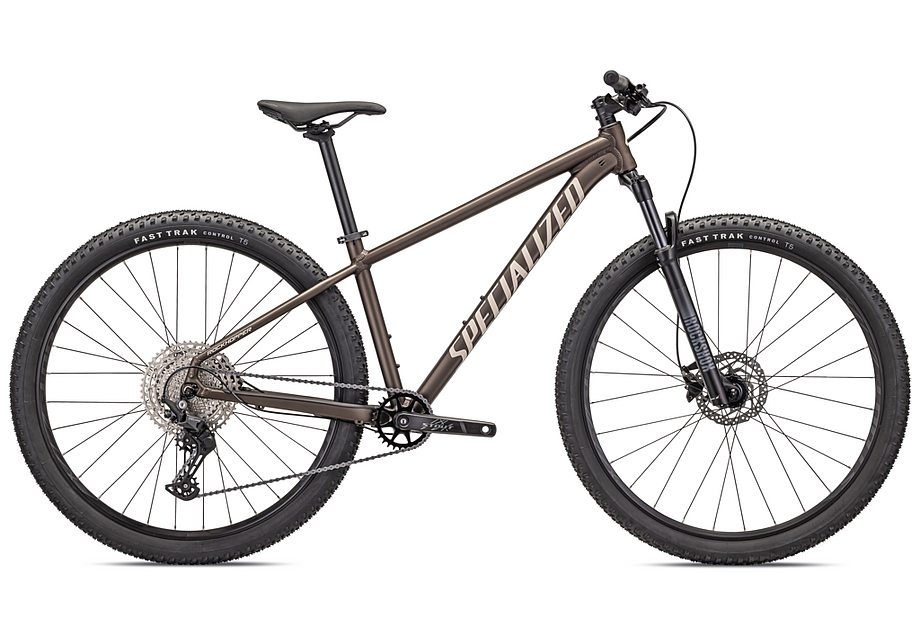
2024 Specialized rockhopper elite 29 bike satin doppio / gloss sand m
.top{margin-bottom:30px;}.top li{margin-left:5%;margin-right:5%;margin-top:10px;line-height:120%;list-style-position:outside;} <p>Yep, we just re-read the spec sheet and still can’t believe it either. The Rockhopper Elite is one helluva lot of bike.</p><p>Air-sprung fork? Let me introduce you to your new friend, Judy. Discerning when it comes to your drivetrain? You’ll find no fault—and no grade too steep—with a wide-range Shimano Deore 1x11 drivetrain. Why stop there? We didn’t, in order to allow you the pleasure of stopping yourself with Shimano’s eager-to-please and oh-so-capable MT200 hydraulic disc brakes.</p><p> Each is impressive in their own right, but the magic really lies in how they all come together into a Rockhopper that serves up singletrack with a nice big side of ‘ Whoah, so that’s what a real bike feels like.’</p> A heart of gold, presented in our lightweight yet durable Premium A1 Aluminum, the Rockhopper&rsquo;s butted aluminum frame features hydroformed top and downtubes in order to keep weight low and strength high, all while providing increased standover clearance, slick internal cable routing and dropper-post compatibility. Keep things simple with a durable 1x11 Shimano Deore drivetrain that offers plenty of range along with a clutch-equipped rear derailleur that keeps your ride quite&mdash;and your chain on. Pair dead-reliable hubs from Formula with our 25-millimeter internal diameter, hookless Stout rims for a wheelset hat-trick: strong, light and durable. Shimano hydraulic disc brakes pack a mean bite but deliver their power with a refined, intuitive feel to make for a package that punches way above its pay grade. The Rockshox Judy TK brings size-specific travel to the show in a performance that&rsquo;s sure to impress, ensuring consistent geometry and handling, regardless of frame or wheel size. With the goal of making sure that the Rockhopper offers both the best fit and best performance for every person, no matter their measure, we&rsquo;ve paired each Rockhopper frame size with the optimal wheel size. The result is a Rockhopper to fit every rider and the assurance that every Rockhopper is rolling on the best-handling wheel for its frame size. table{border-collapse:collapse;width:100%;}td{text-align: left;padding: 8px;font-weight:350;}tr:nth-child(even){background-color:#f2f2f2}th{background-color:#eb212e;color:white;text-align:left;padding:8px;}.desc ul{font-size:24px;font-weight:600;margin-left:-25px;padding-top:35px;border-top:3px solid #f0f0f0;}.desc li{list-style:none;border-bottom:4px solid #eb212e;width:142px;} TECH SPECS Model Year 2023 Size m
Brand: Specialized
Category: Sporting Goods > Outdoor Recreation > Cycling > Bicycles > Mountain Bikes